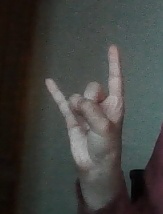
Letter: la